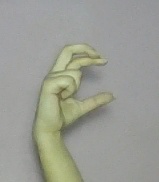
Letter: thal